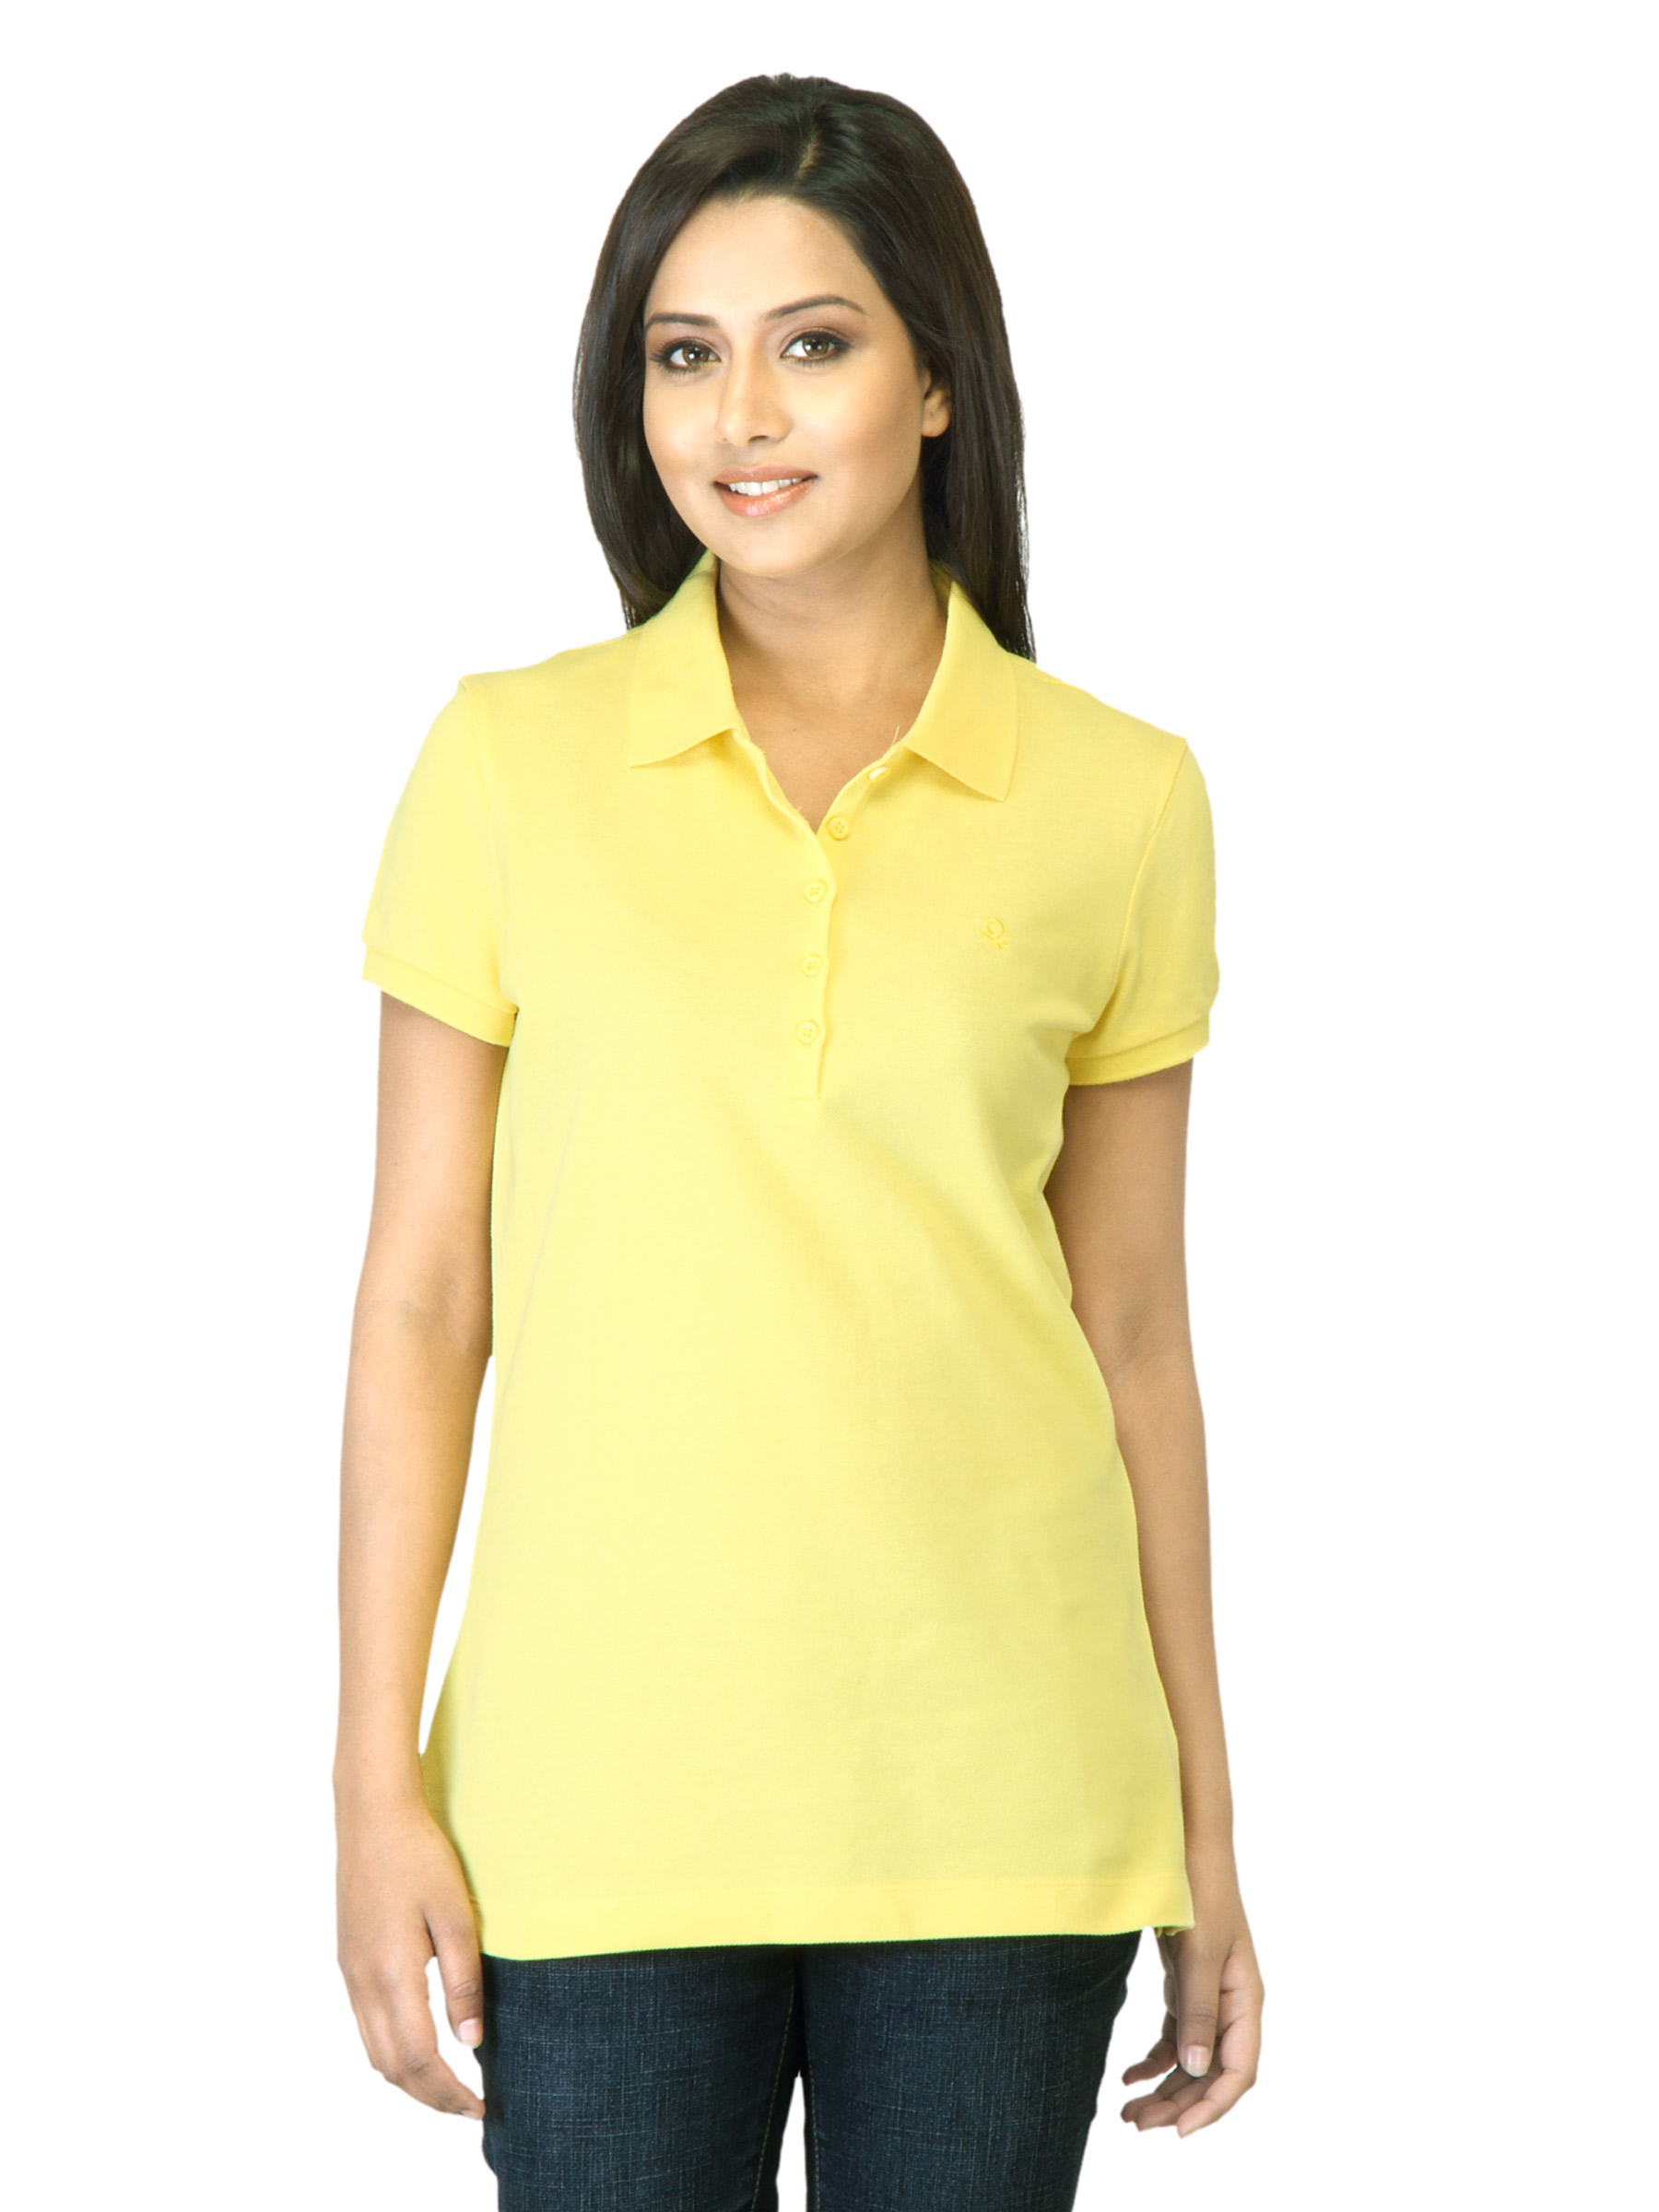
United Colors of Benetton Women Yellow Polo T-shirt
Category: Apparel / Topwear / Tshirts
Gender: Women
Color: Yellow
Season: Summer 2012
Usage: Casual